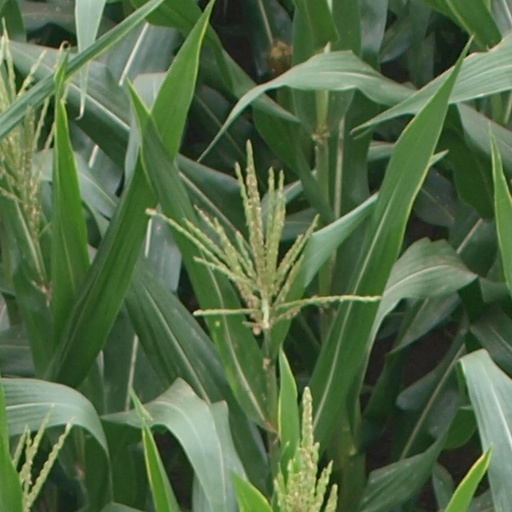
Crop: maize; corn